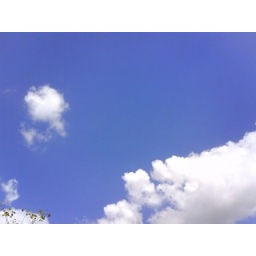
sky in blue